Jamie McCourt

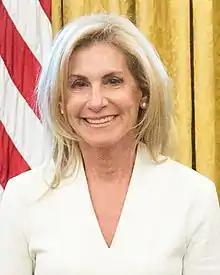
Jamie McCourt in 2017

Jamie D. McCourt ( Luskin; born December 5, 1953) is the former United States Ambassador to France and Monaco who served from 2017 to 2021. She was confirmed by the Senate and sworn in on November 2, 2017. Ambassador McCourt is also the United States Permanent Observer to the Council of Europe. McCourt is the founder and CEO of Jamie Enterprises and a former executive of the Los Angeles Dodgers. She became the highest-ranking woman in Major League Baseball, appointed first as vice chairman of the Dodgers in 2004, then president in 2005, and finally CEO in 2009.